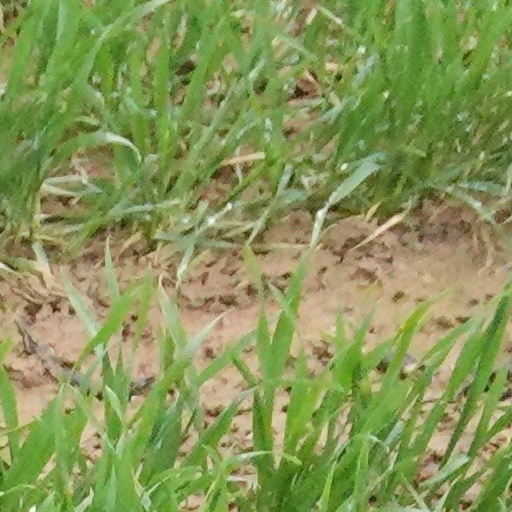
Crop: wheat